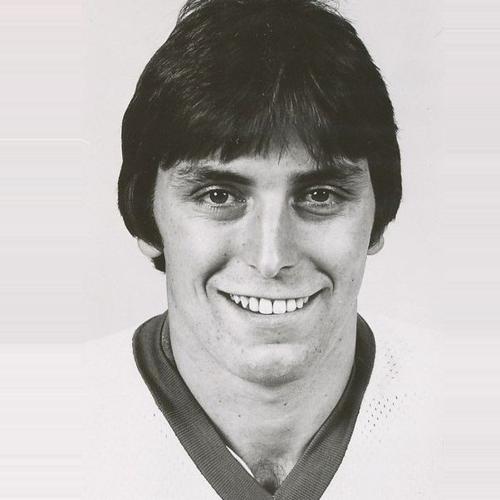
Age: 21